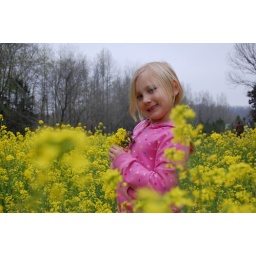
Lily in yellow flowers 1